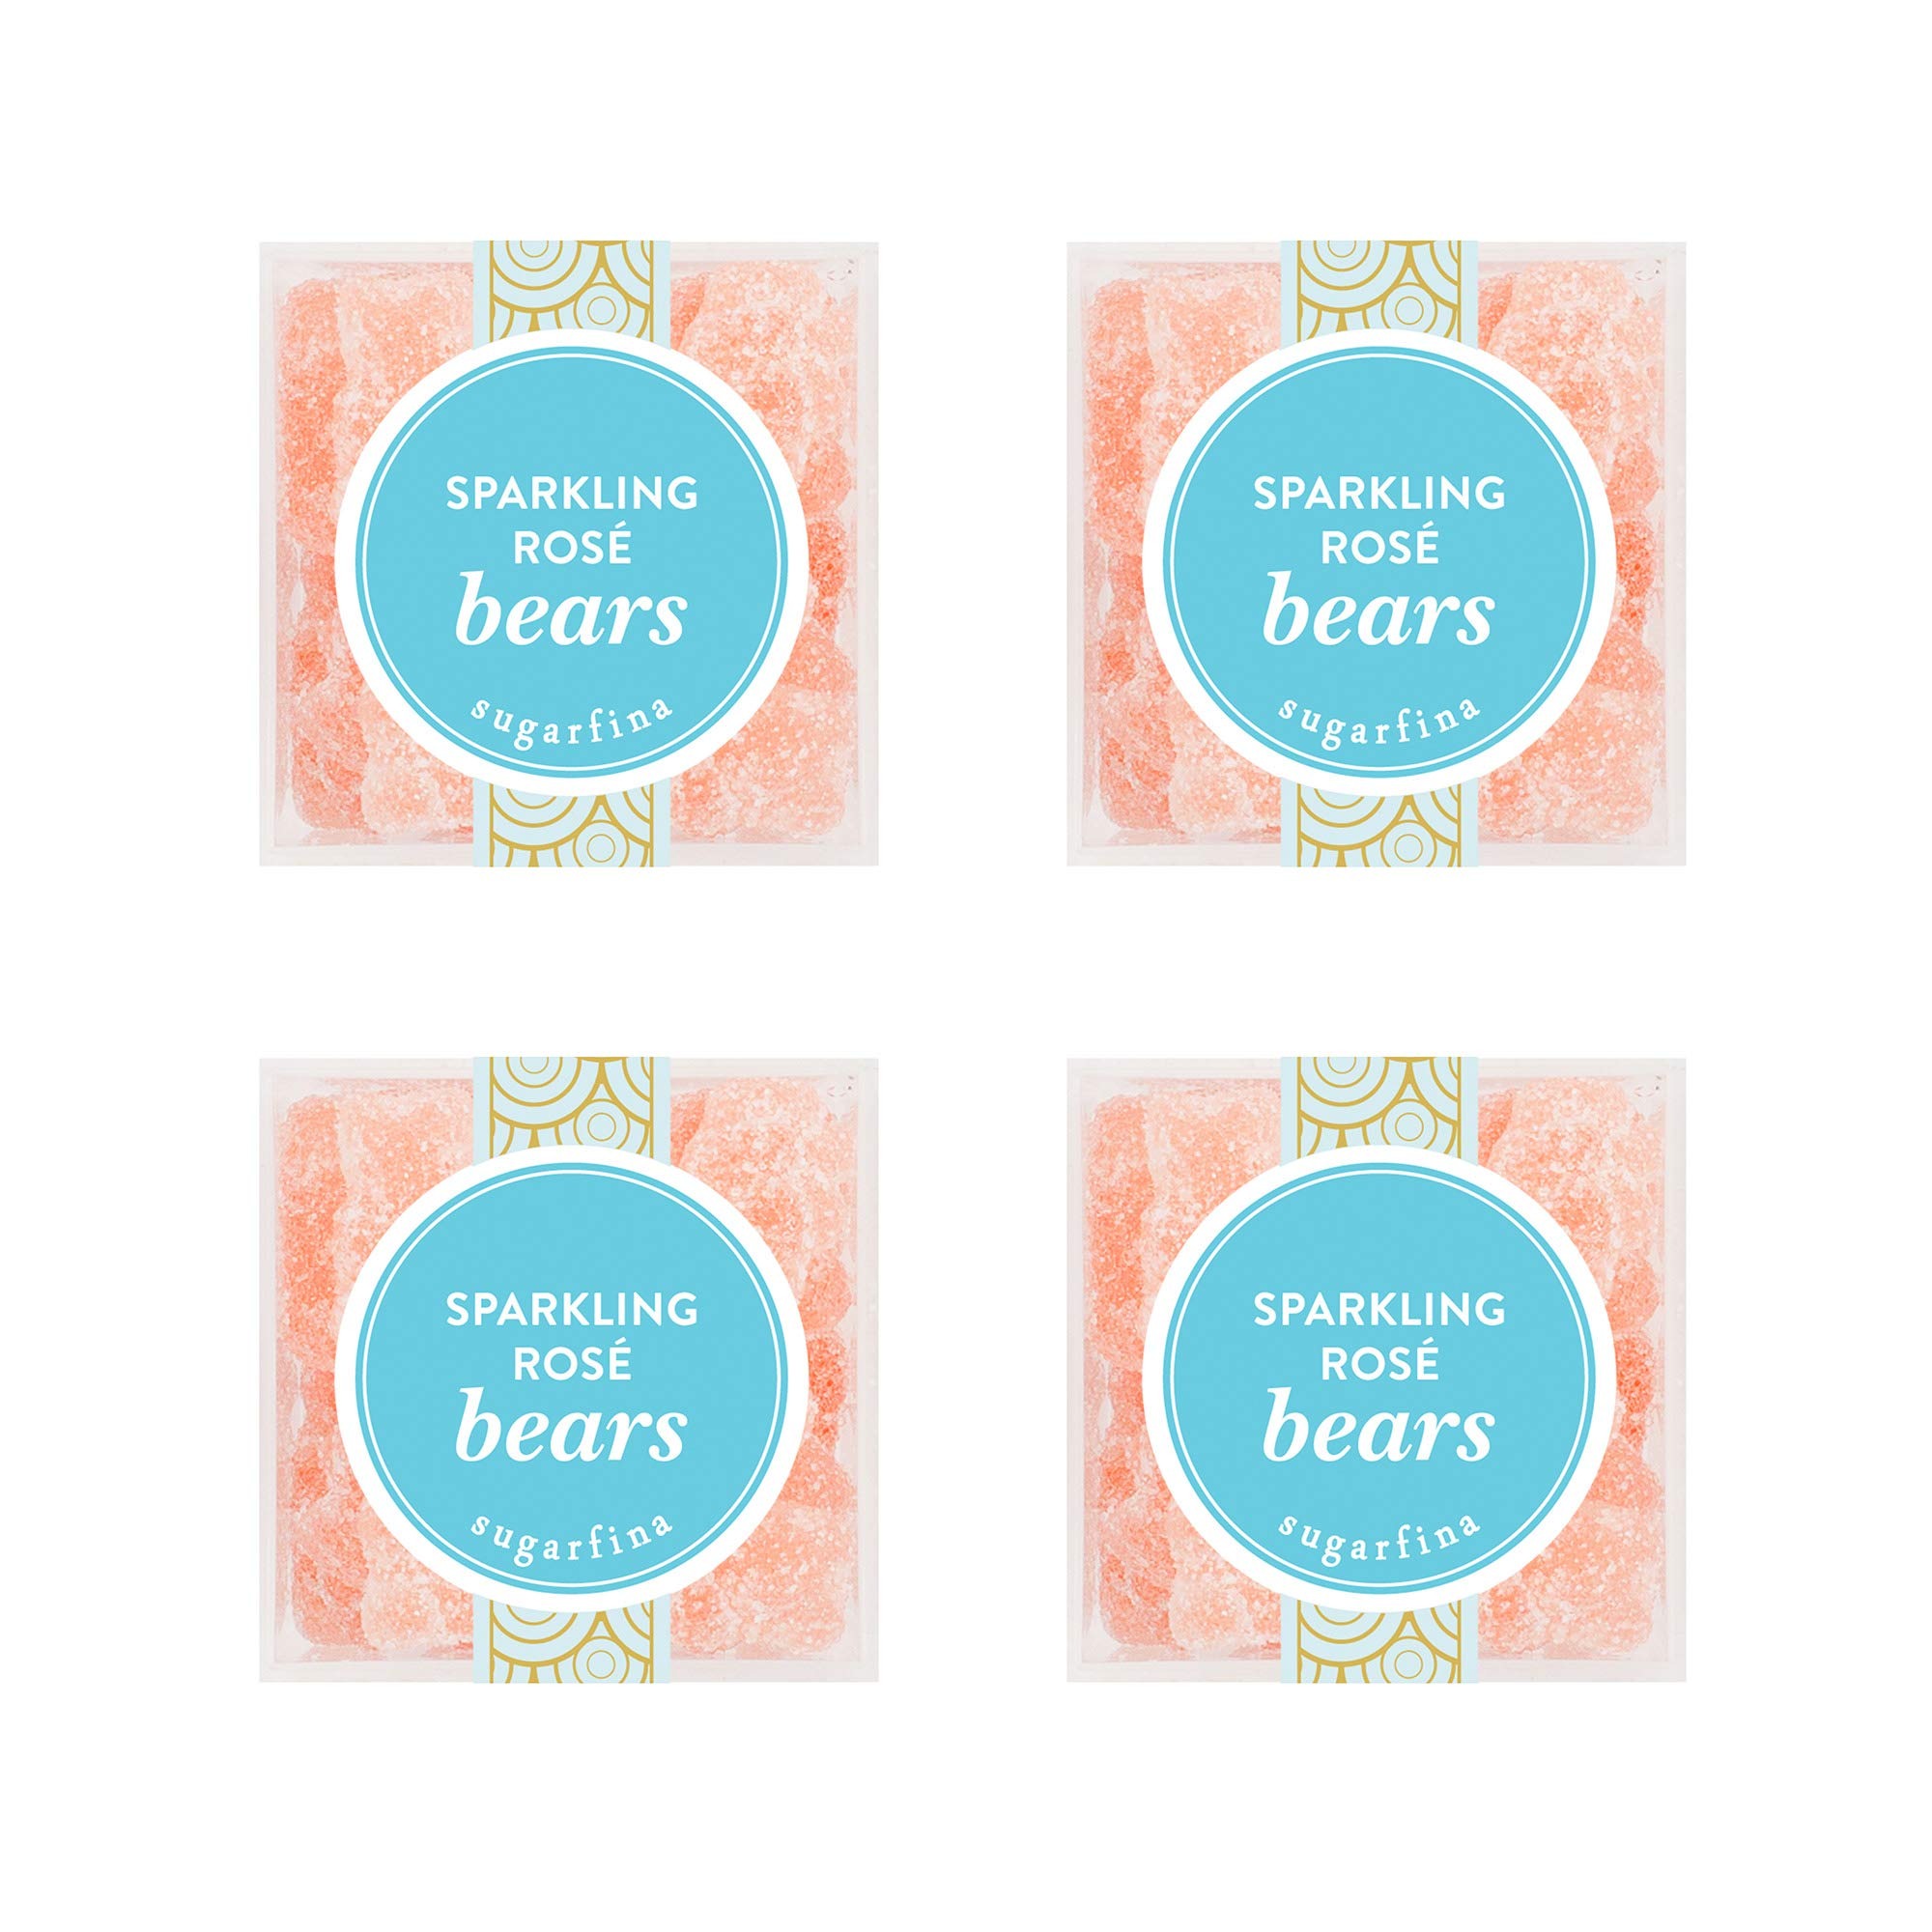
Item Name: Sugarfina Sparkling Rose Bears Small Candy Cube Gummy Bear, 3.6oz, 4 Count
Bullet Point 1: Get sparkling with these grown-up gummy bears infused with Rosé wine and dusted in tart sugar crystals.
Bullet Point 2: Non-Alcoholic. Gummy bear candy and flavored with Rosé wine with a tart twist
Bullet Point 3: Sugarfina Candies are perfect for bachelorette parties, weddings, hostess gifts, birthday parties, anniversary presents, party packs, teacher’s gifts, and more.
Bullet Point 4: Sugarfina ships products with EnviroIce, the gel from which can be used as plant food, the bags are recyclable as Plastic #4
Bullet Point 5: From saying Congrats, Giving Thanks or Celebrating a Birthday. Sugarfina are sweets that will take the cake and help you celebrate life's special moments.
Bullet Point 6: Pick your favorite Sugarfina Candy Cube or toast them all!
Product Description: Get sparkling with these grown-up, non-alcoholic gummy bears infused with Rosé wine and dusted in tart sugar crystals. Key attributes Rose wine Non-GMO, non-alcoholic Small candy cube, set of 4 3.6 oz No artificial colors
Value: 1.0
Unit: Count

Price: 38